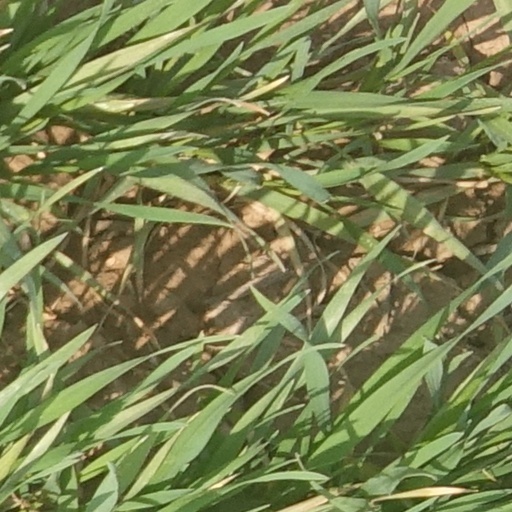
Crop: wheat